National Highway 37 (India)

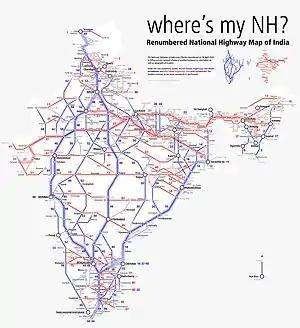
Schematic map of National Highways in India

National Highway 37 (NH 37) is a National Highway in India. This highway runs between Badarpur near Karimganj in Assam and Imphal in Manipur.